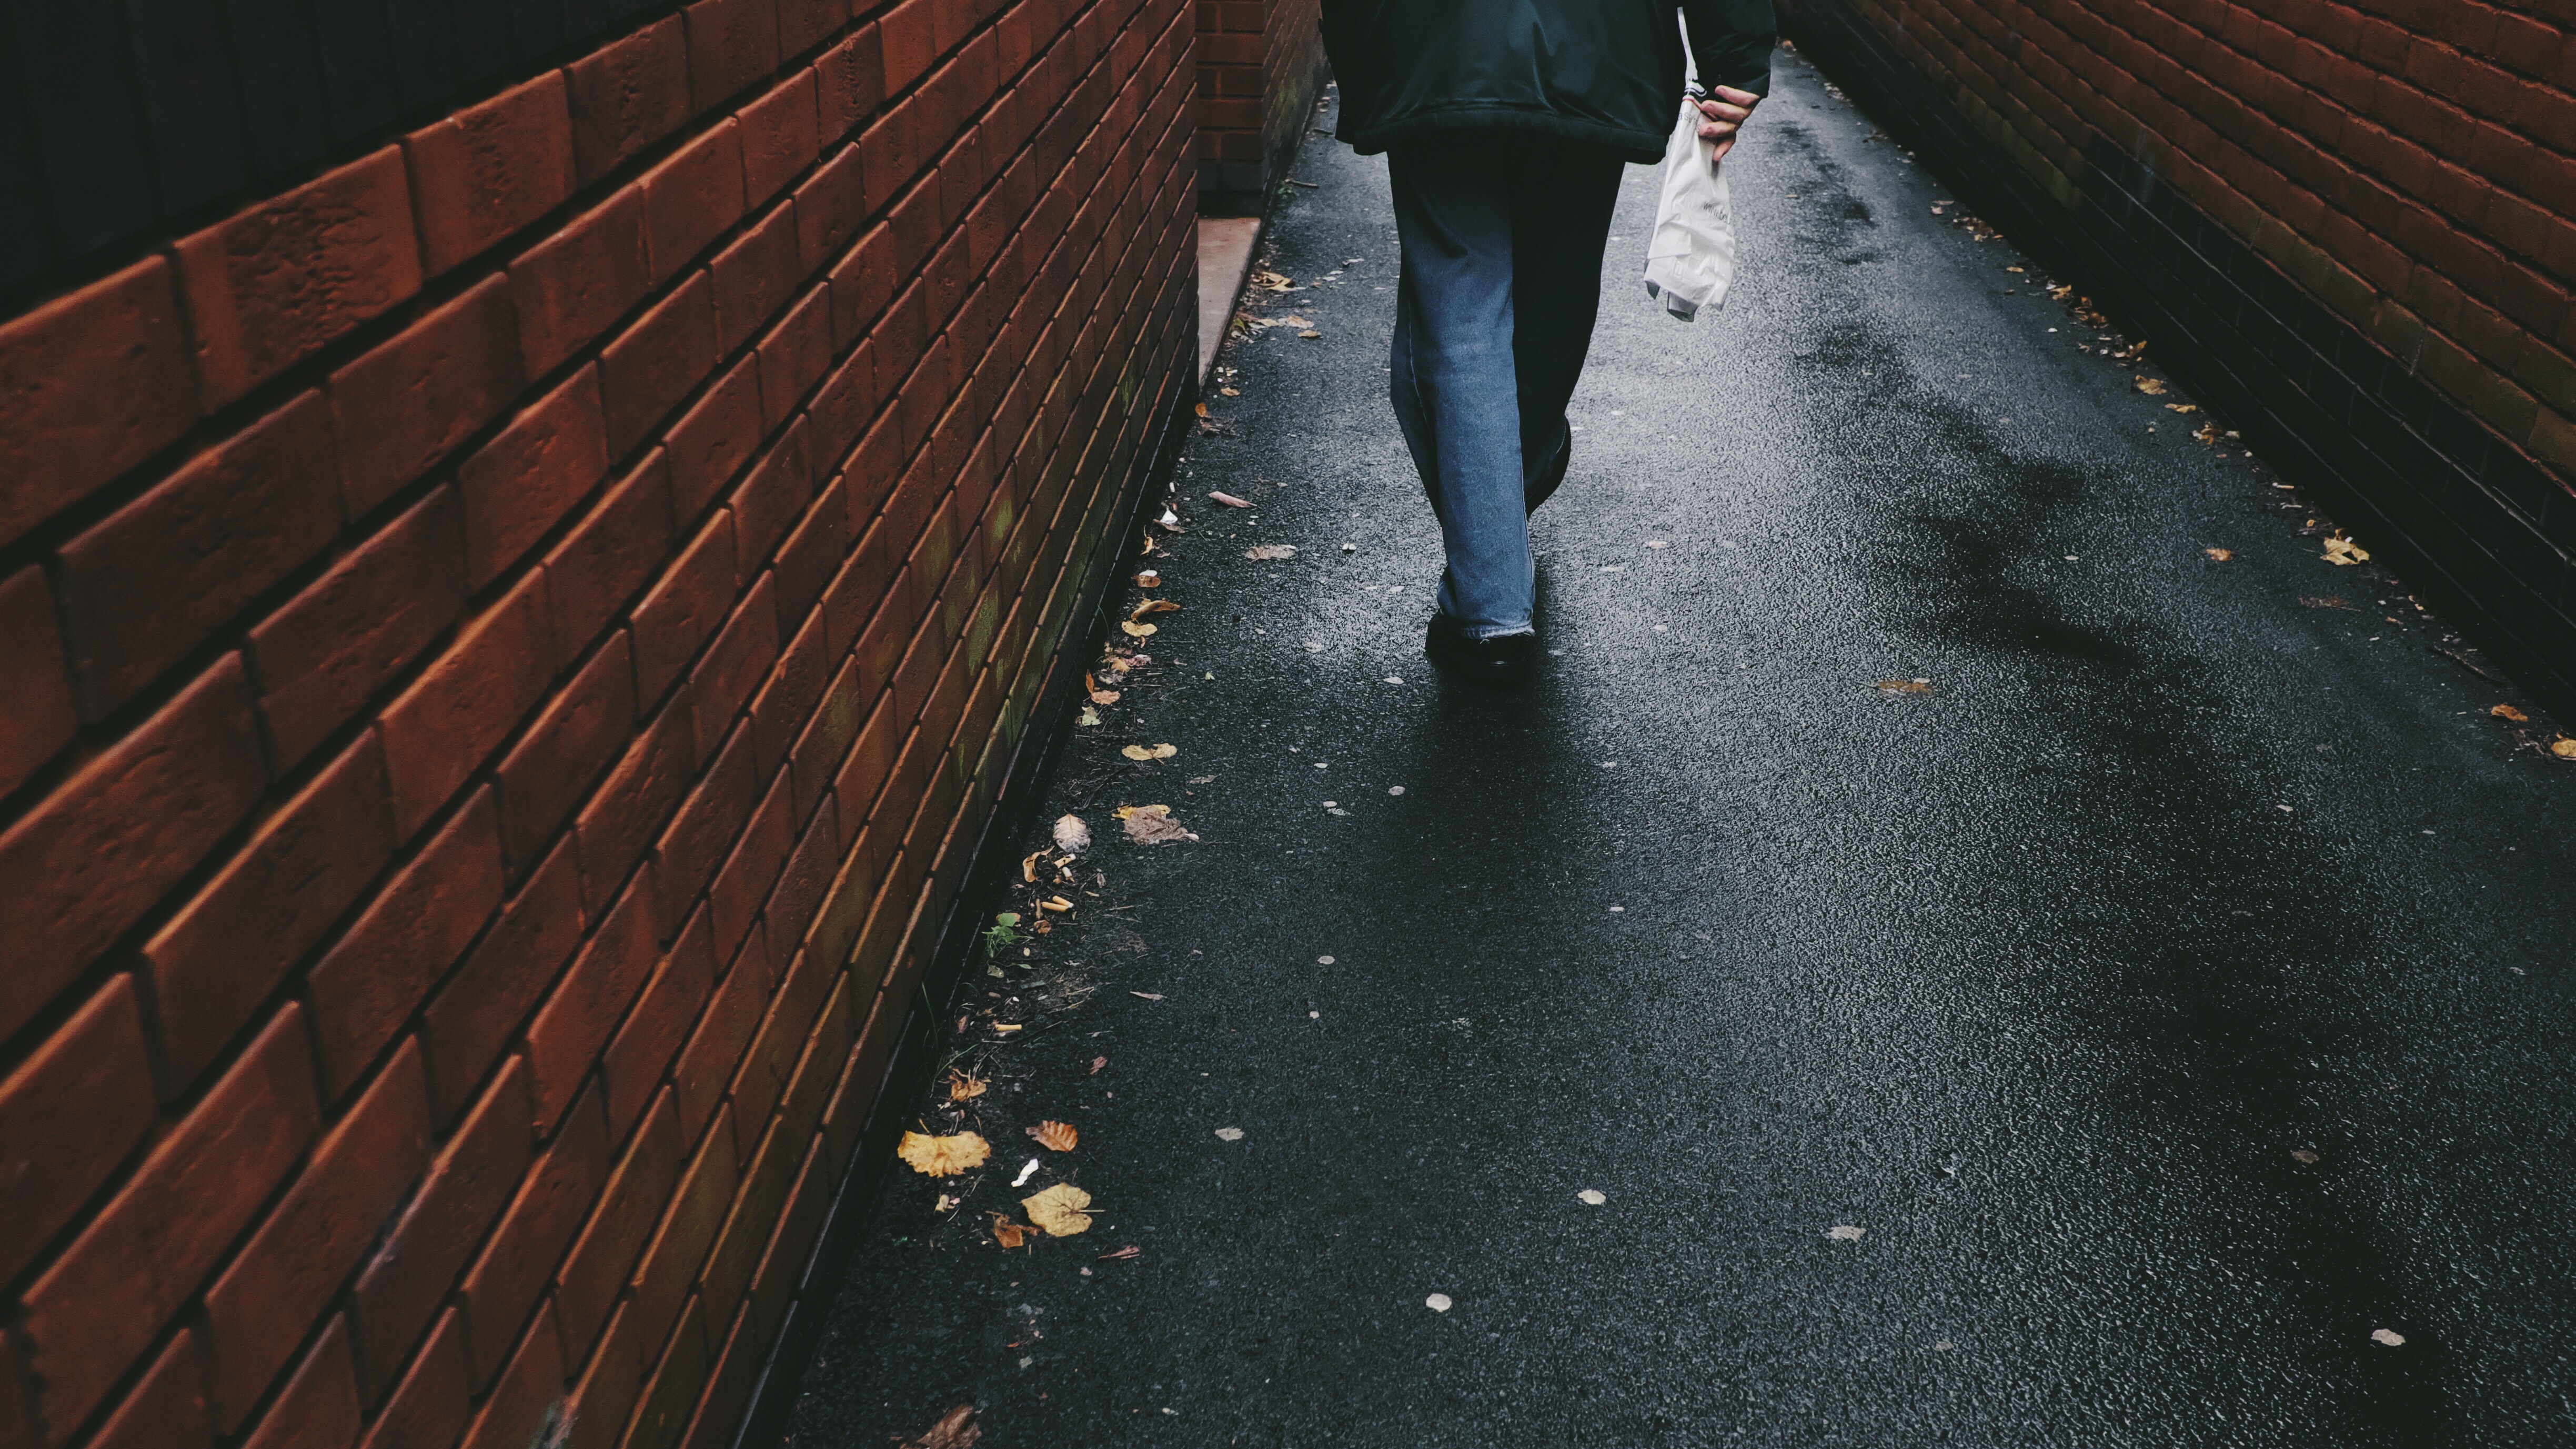
light, road, sunlight, rain, floor, alley, asphalt, reflection, color, weather, shadow, darkness, alleyway, black, brick, brick wall, paving